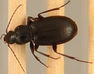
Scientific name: Calathus advena
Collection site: Niwot Ridge Mountain Research Station Site (NIWO), plot NIWO_007